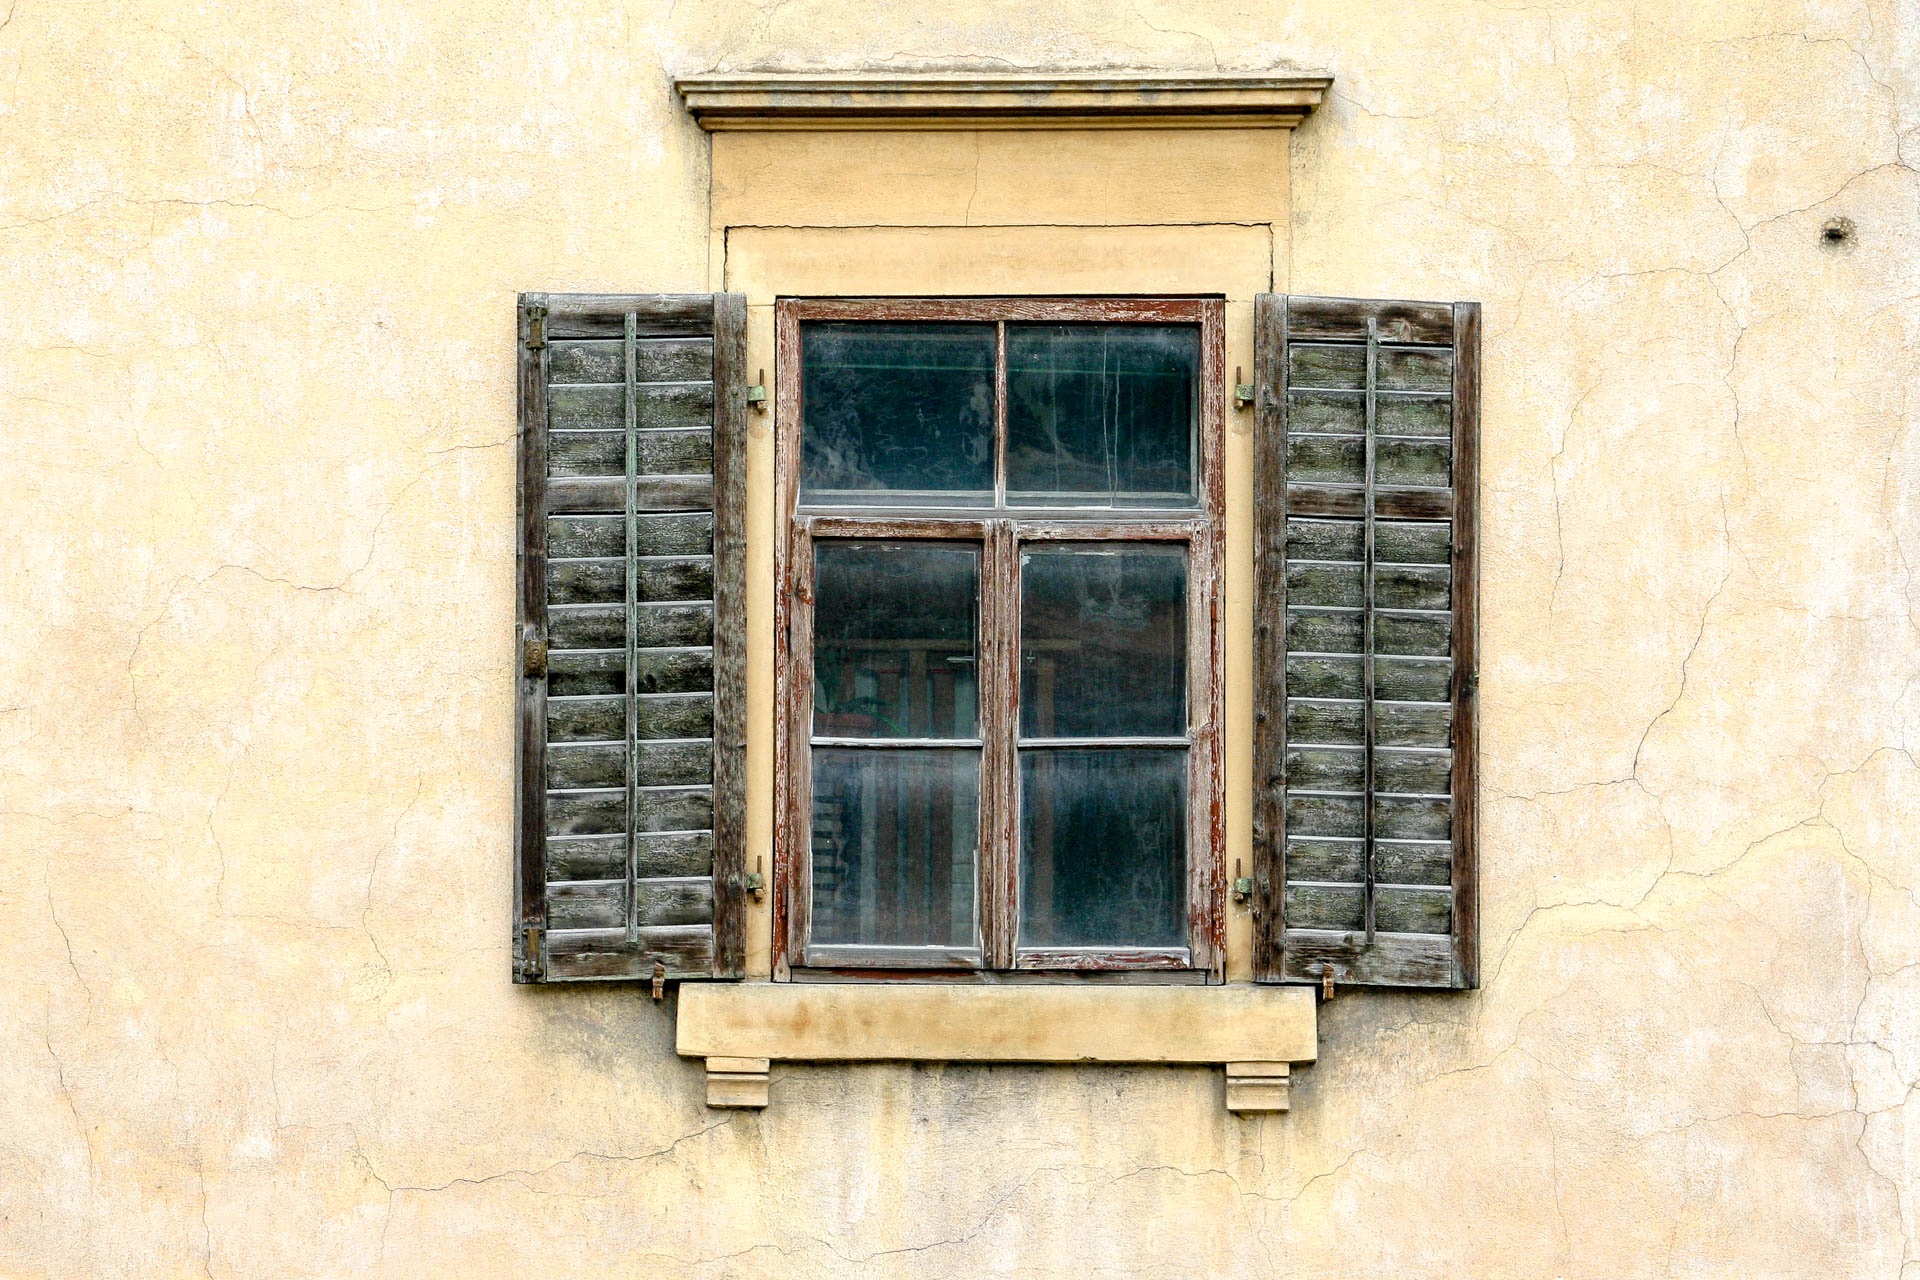
architecture, wood, window, building, home, wall, facade, door, shutter, interior design, window covering